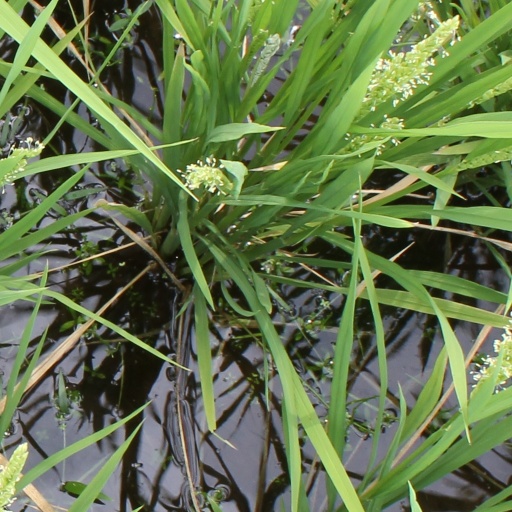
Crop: rice